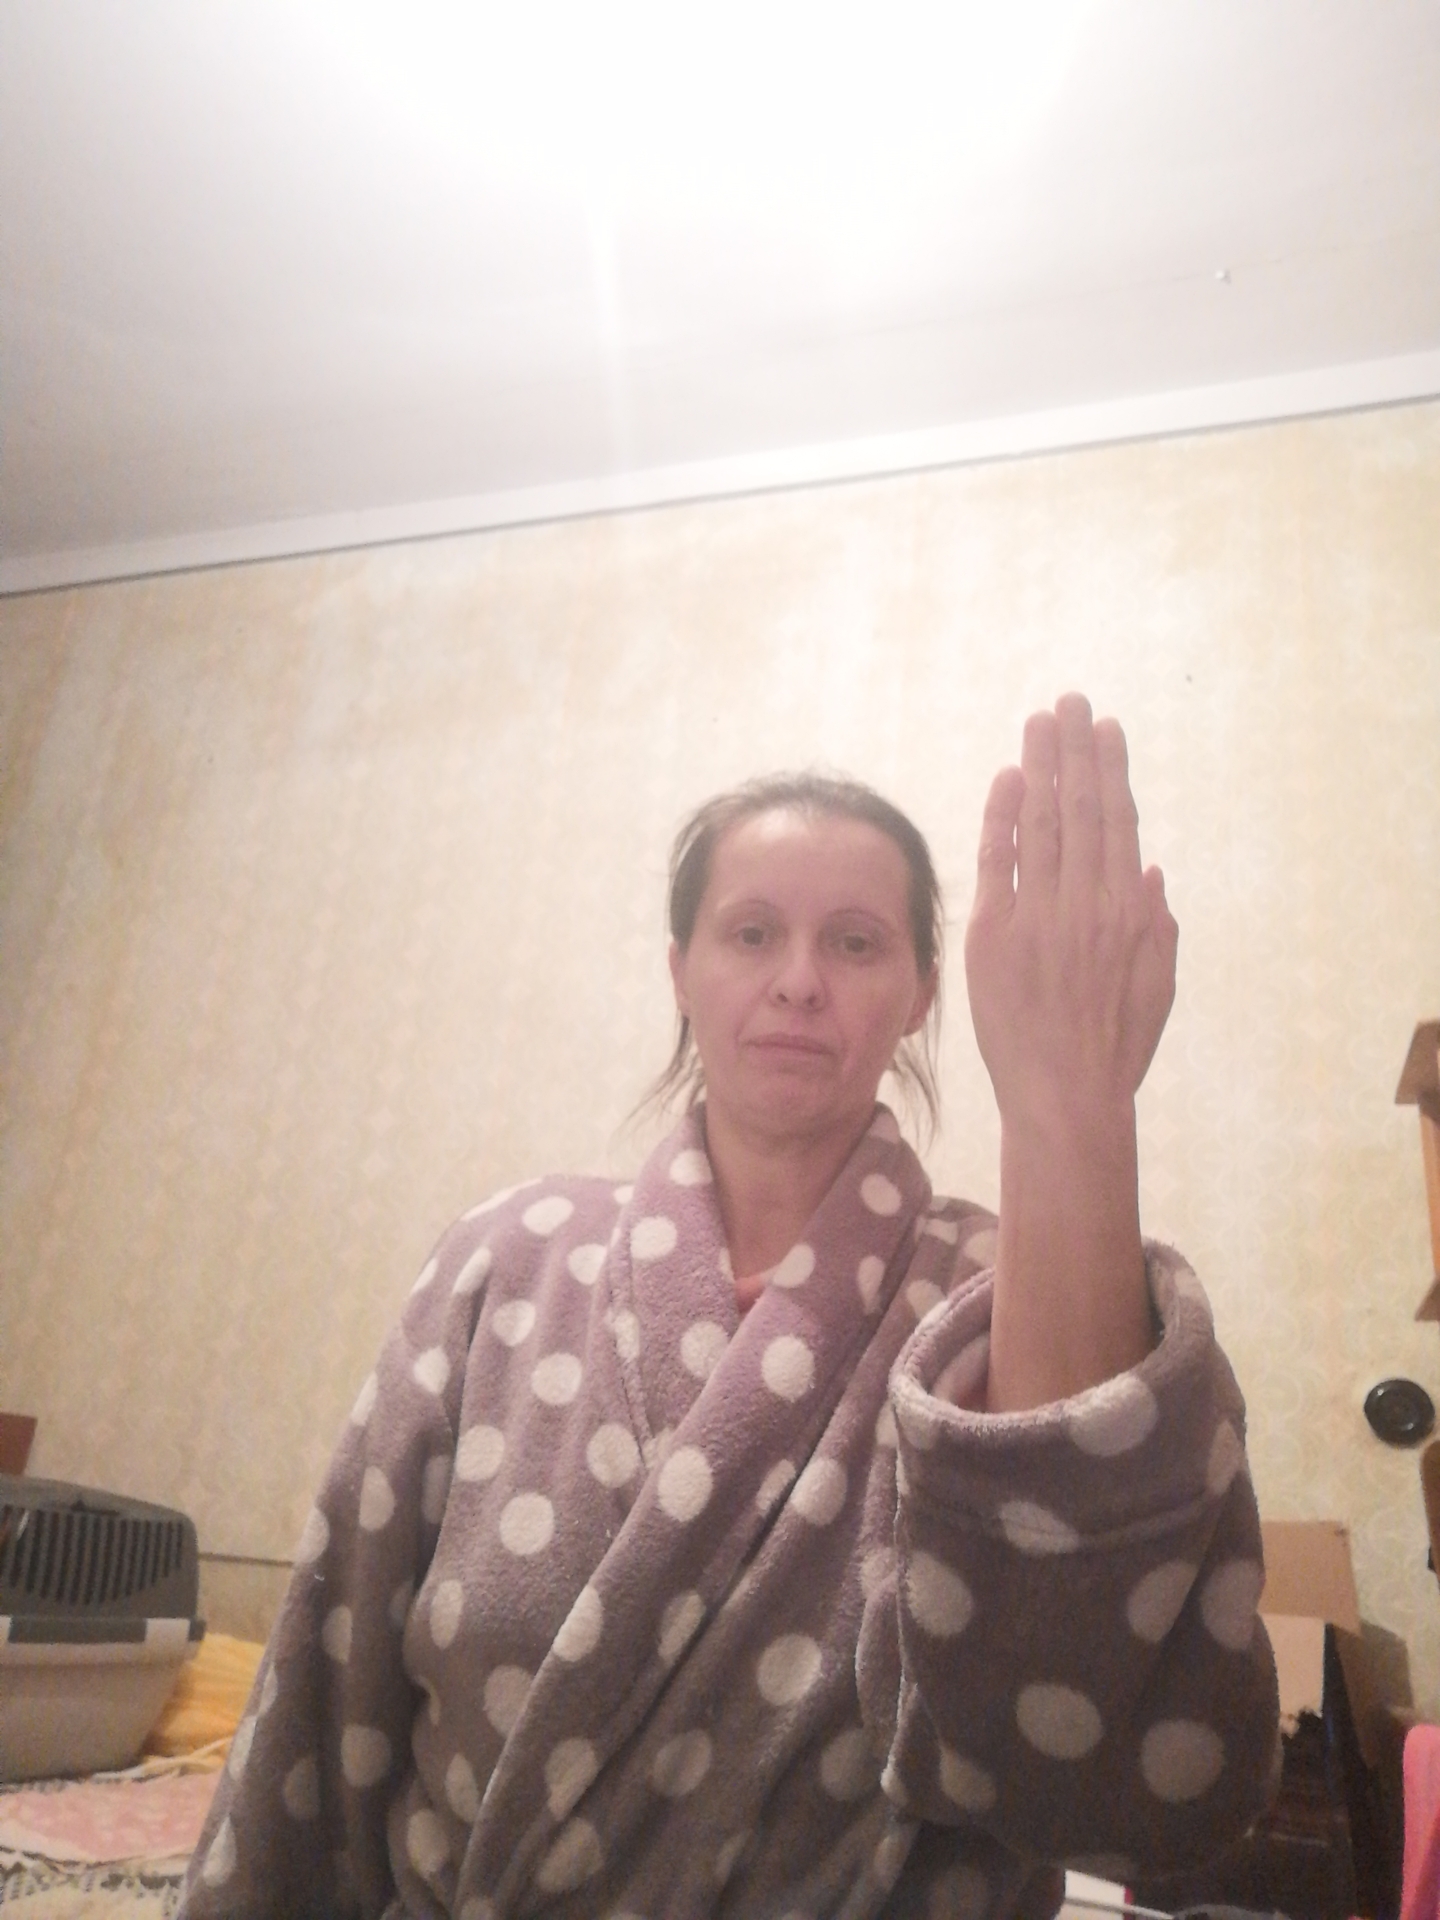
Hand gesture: stop_inverted